It's My Life (manga)

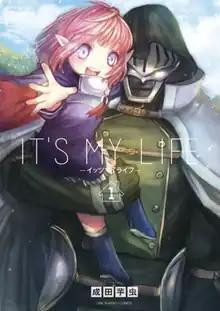
First volume cover

It's My Life (stylized in all caps) is a Japanese web manga series written and illustrated by Imomushi Narita. It was published on Shogakukan's manga apps "MangaONE" and "Ura Sunday" from December 2014 to August 2018, with its chapters collected in eleven volumes. An original video animation adaptation by Creators in Pack was released in January 2019.